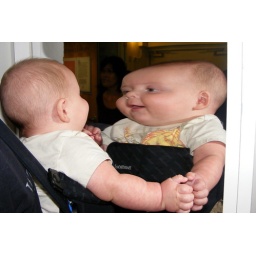
Harry loved looking at his face in the fun house mirrors. Honolulu Children's Museum. 2-21-09